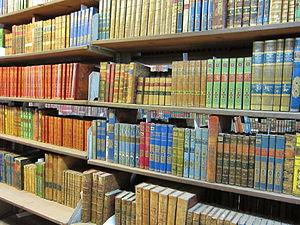
Alexis Petrovitch Iermolov, est un général de premier plan de la Russie du XIXᵉ siècle. Romantique dans son style et célèbre dans son siècle, sa vie sera source d'inspiration pour des poètes tels que Pouchkine ou Joukovski.